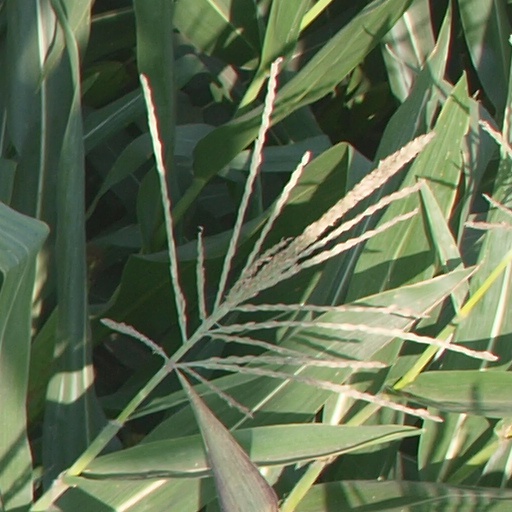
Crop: maize; corn